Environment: real
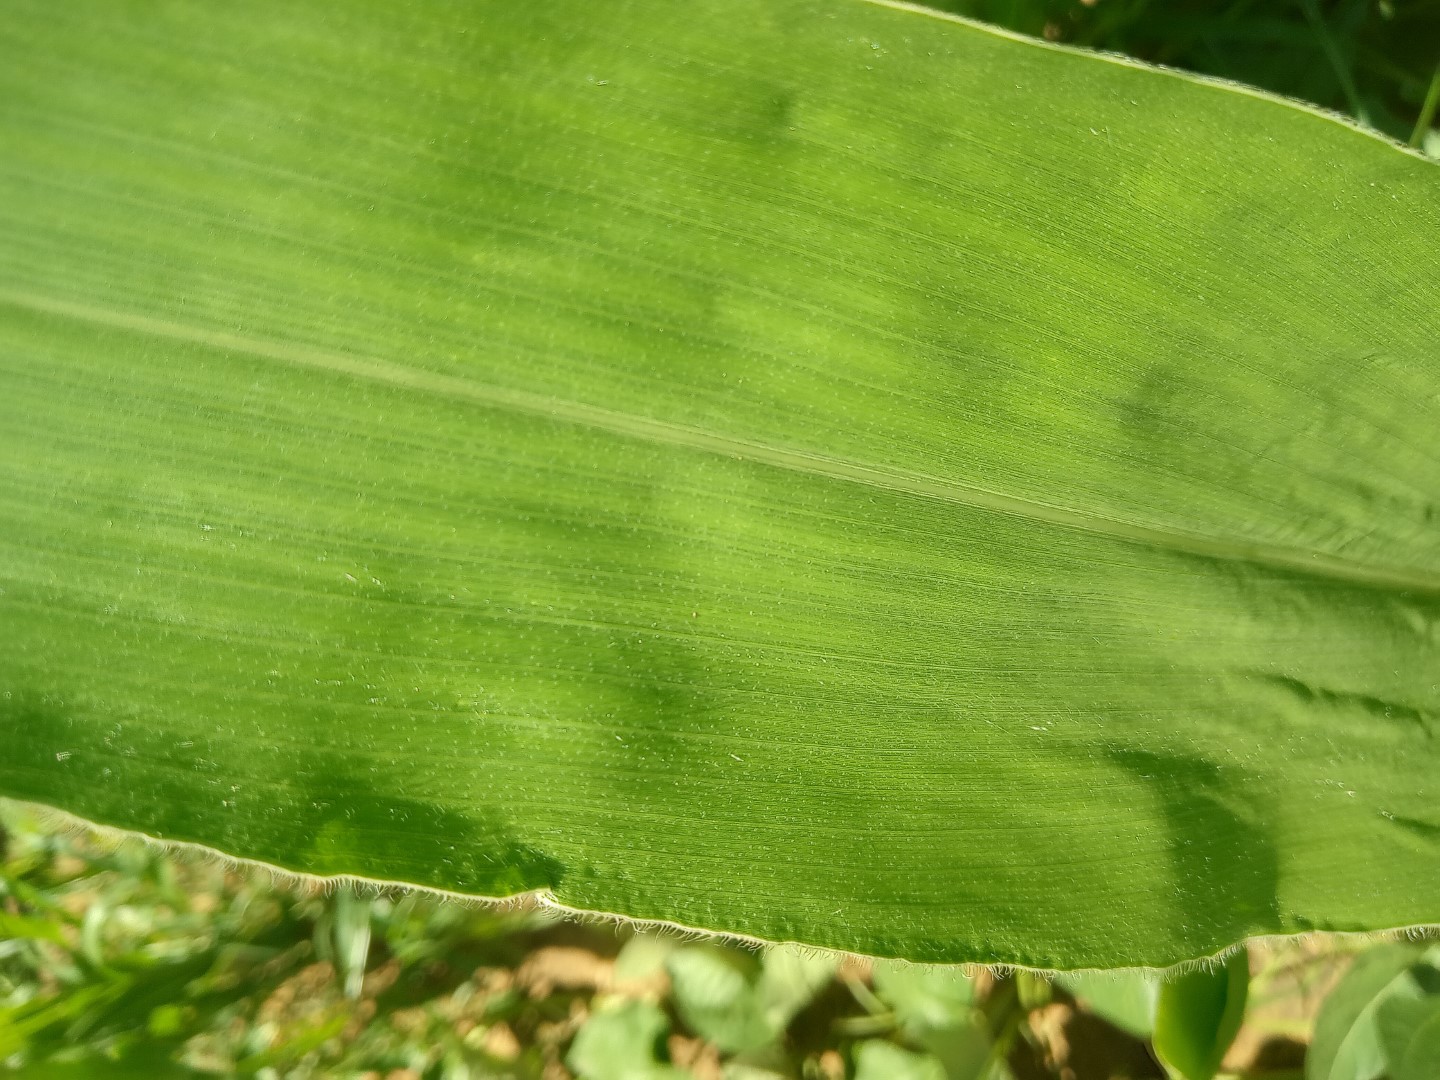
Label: healthy